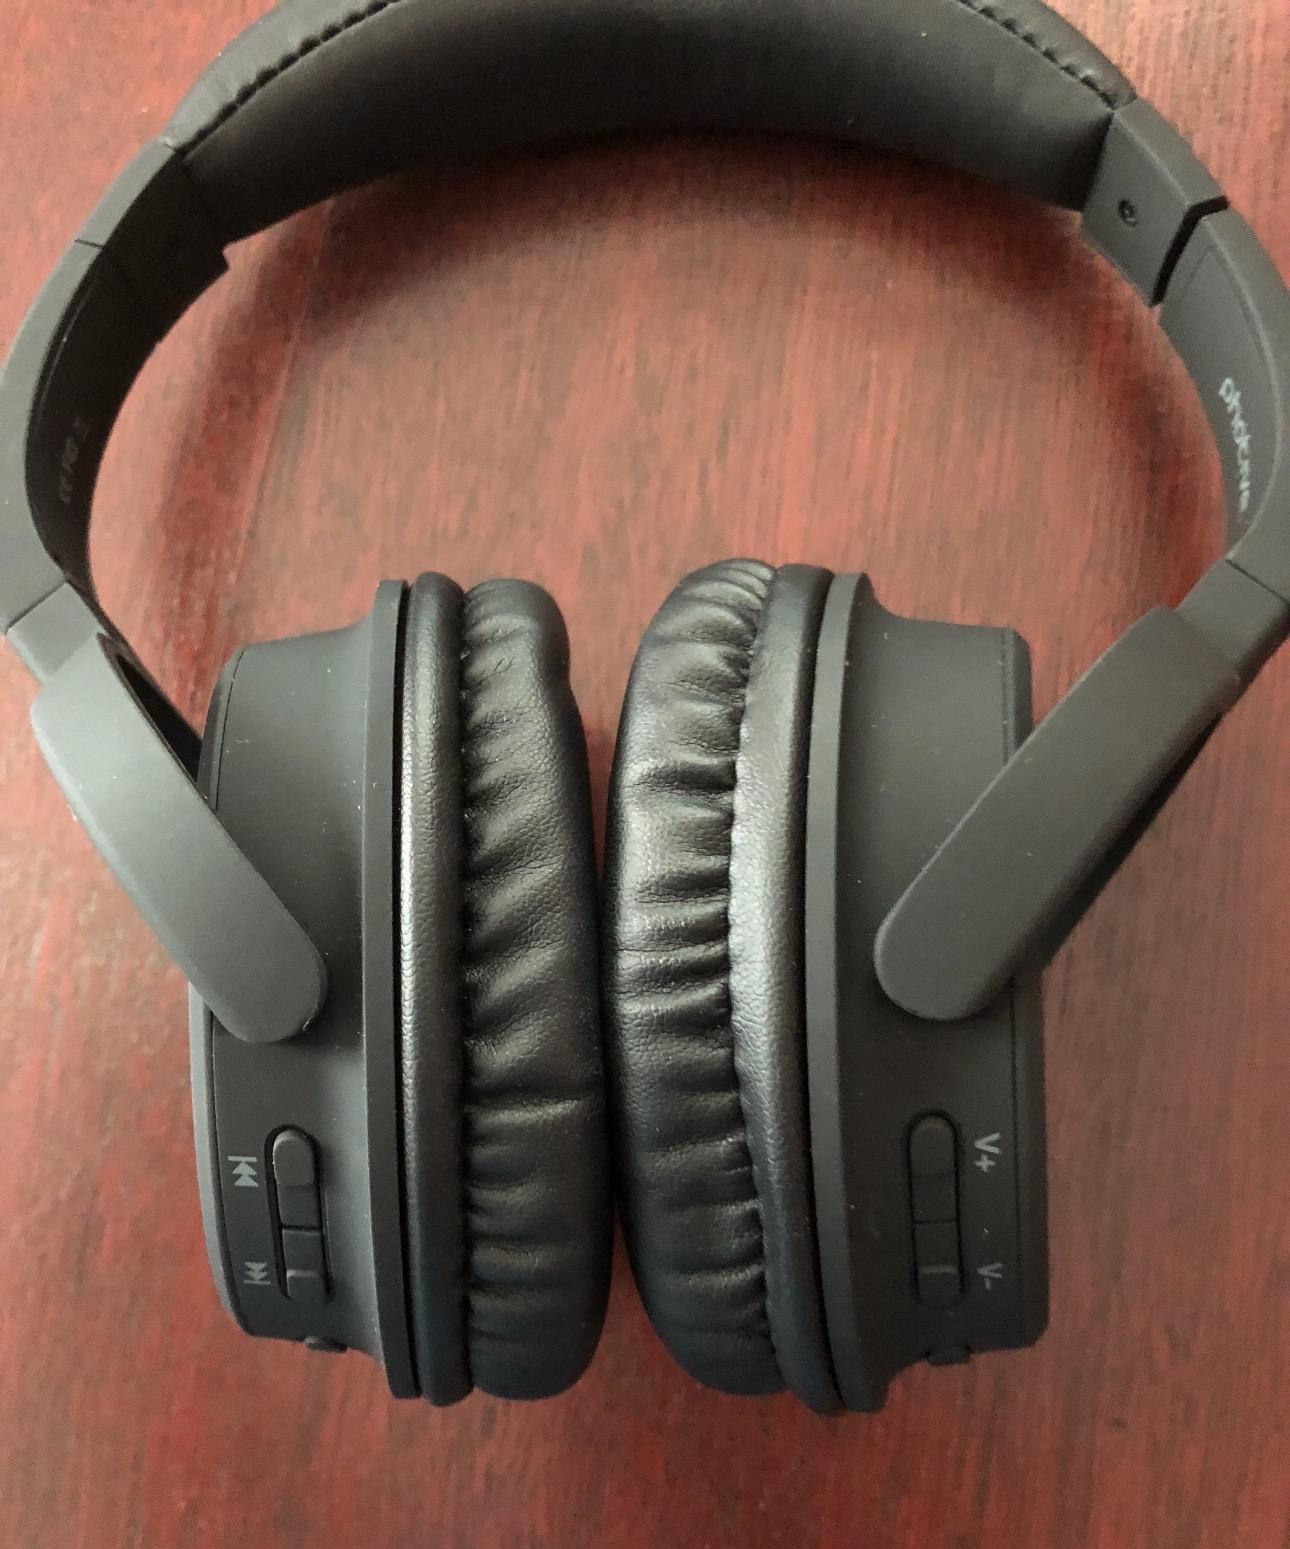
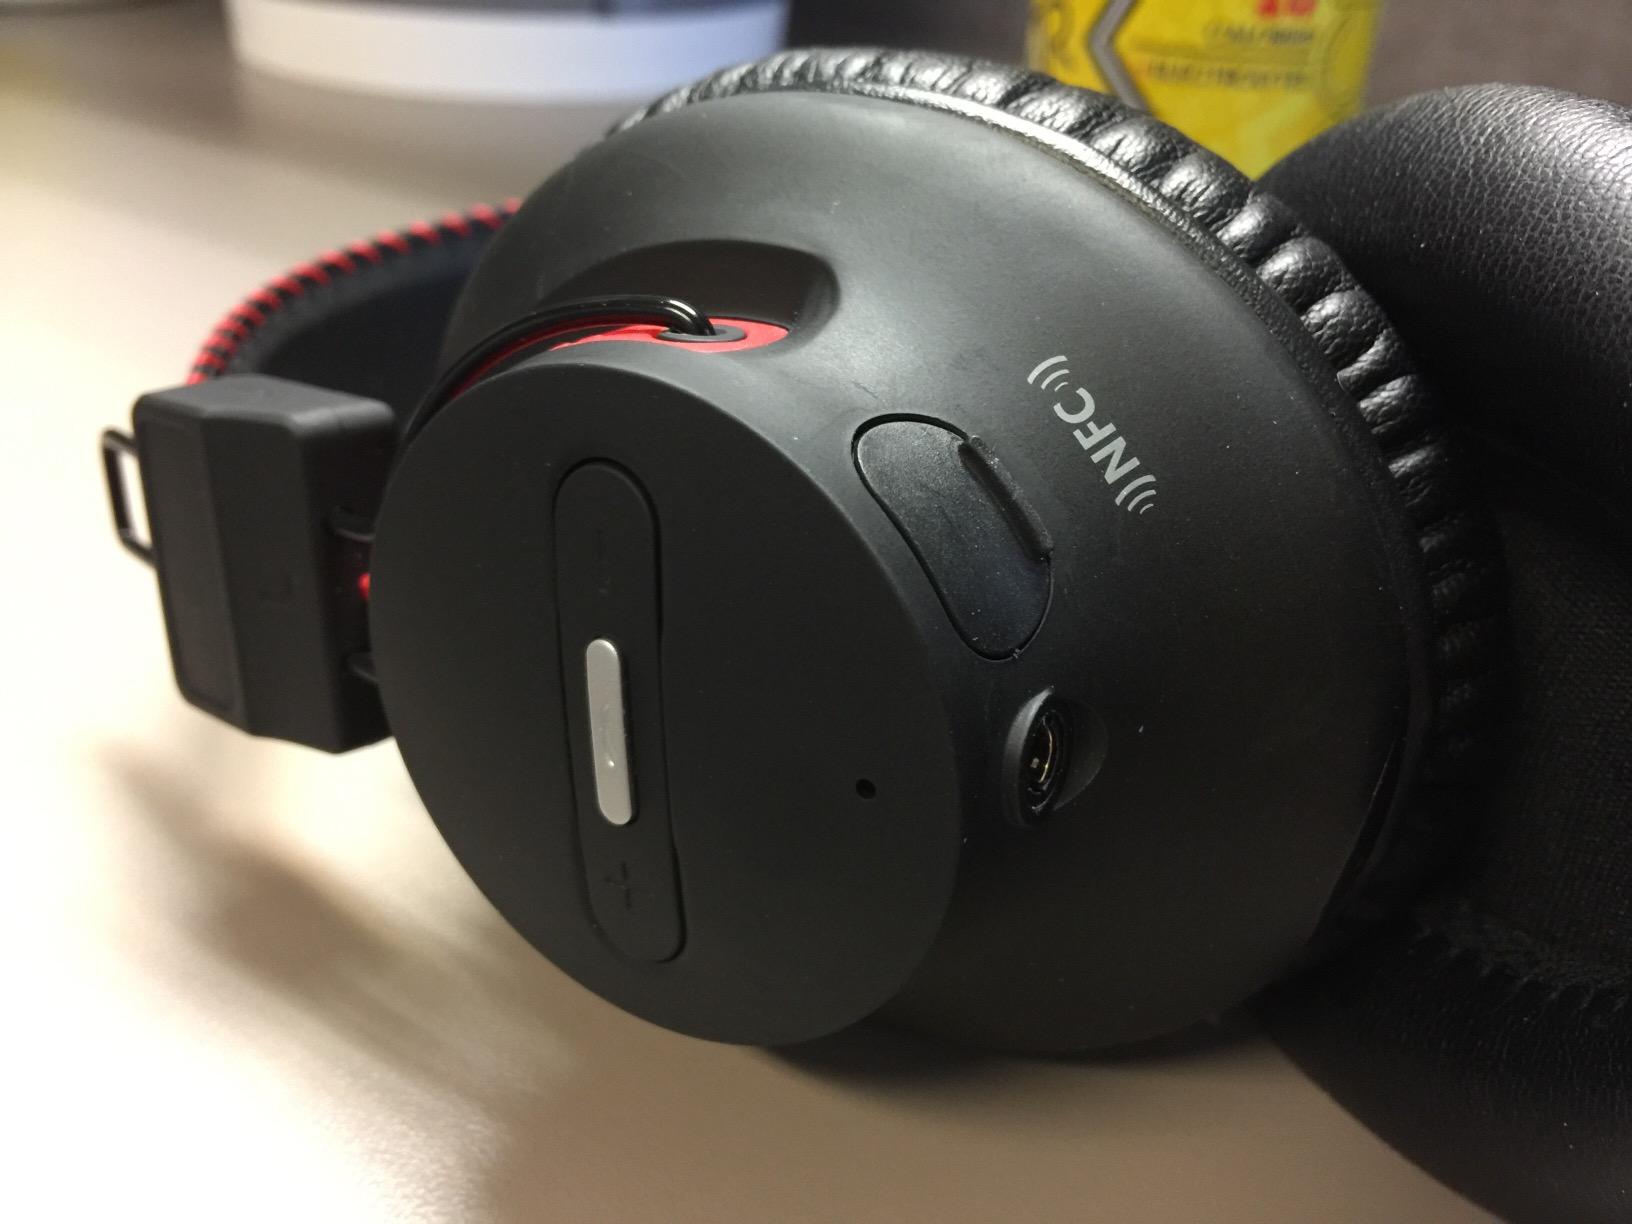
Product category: headphones
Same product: no